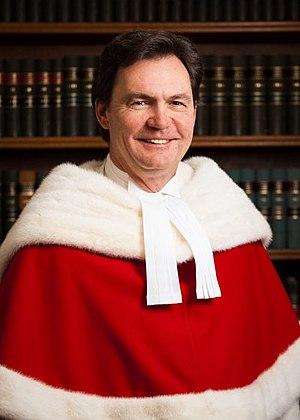
Le juge en chef du Canada siège sur le banc de la Cour suprême aux côtés de huit juges puînés. Il préside les débats qui sont entendus devant le plus haut tribunal du pays.
Richard Wagner, né le 2 avril 1957 à Montréal, est un juriste canadien. Nommé juge en chef de la cour Suprême du Canada le 18 décembre 2017 après avoir été juge puîné à cette même cour le 5 octobre 2012.